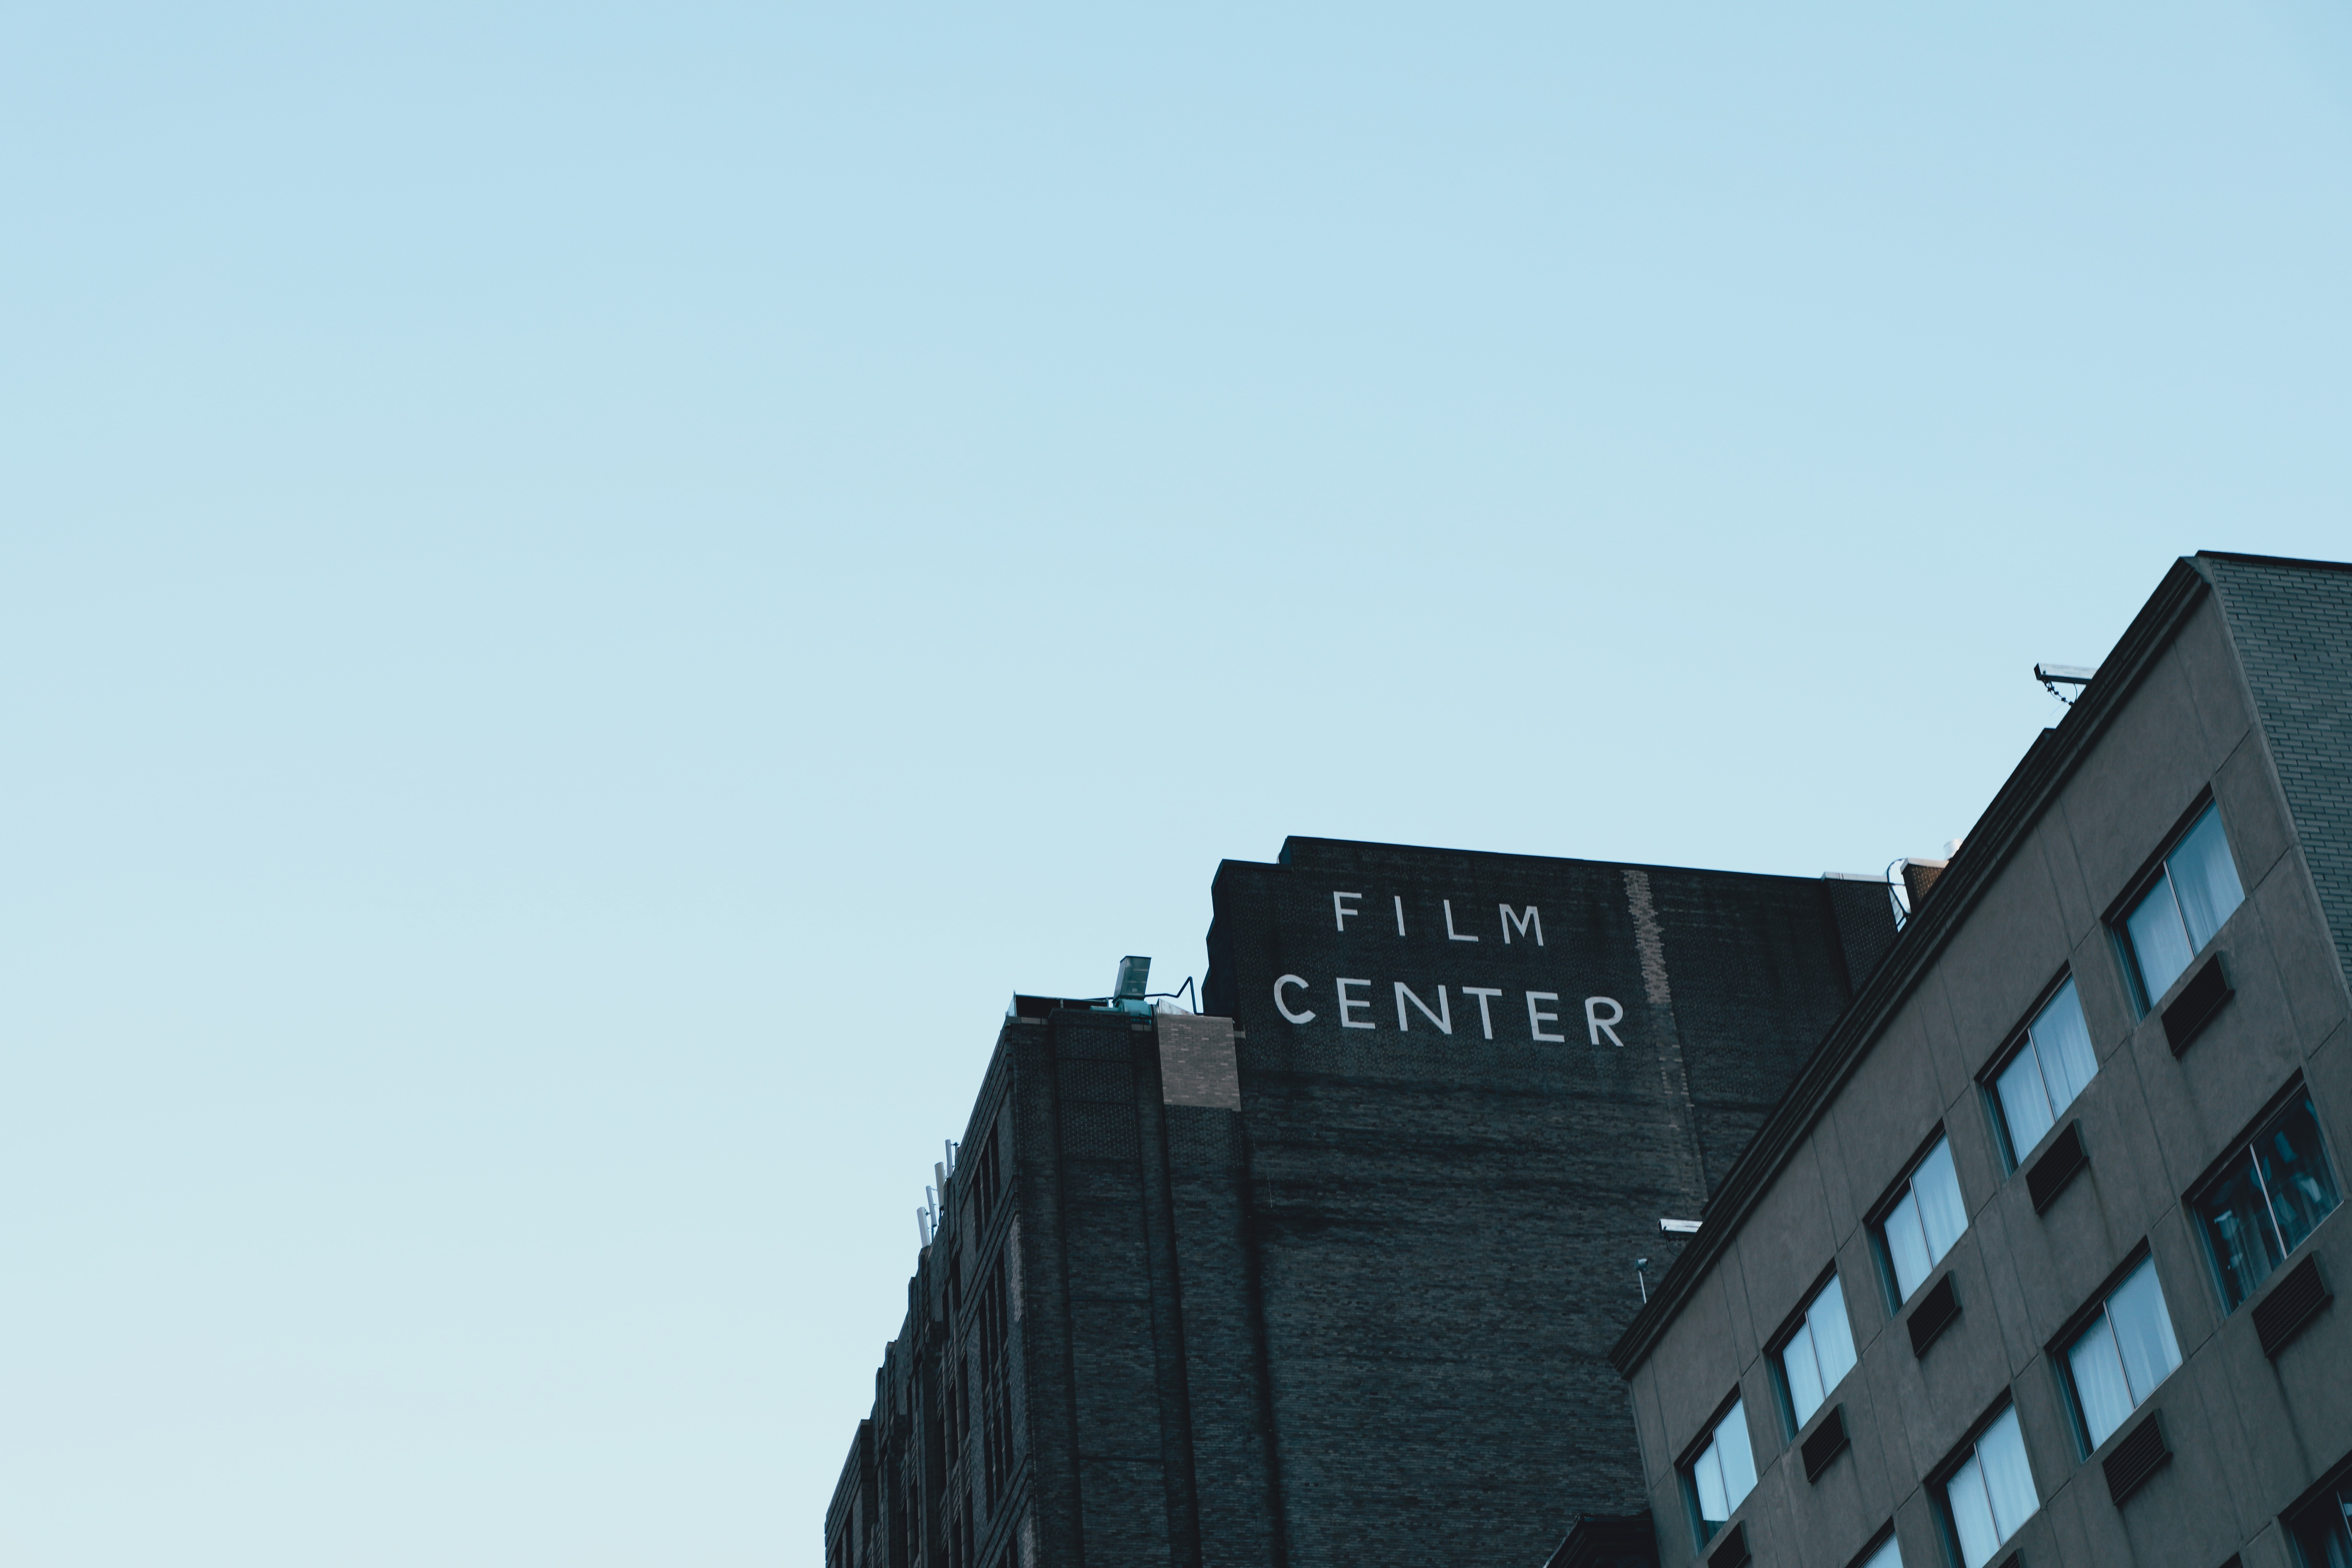
architecture, sky, skyline, city, skyscraper, downtown, blue, tower block, urban area, atmosphere of earth